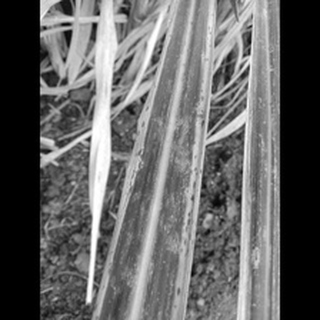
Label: sugarcane_rust